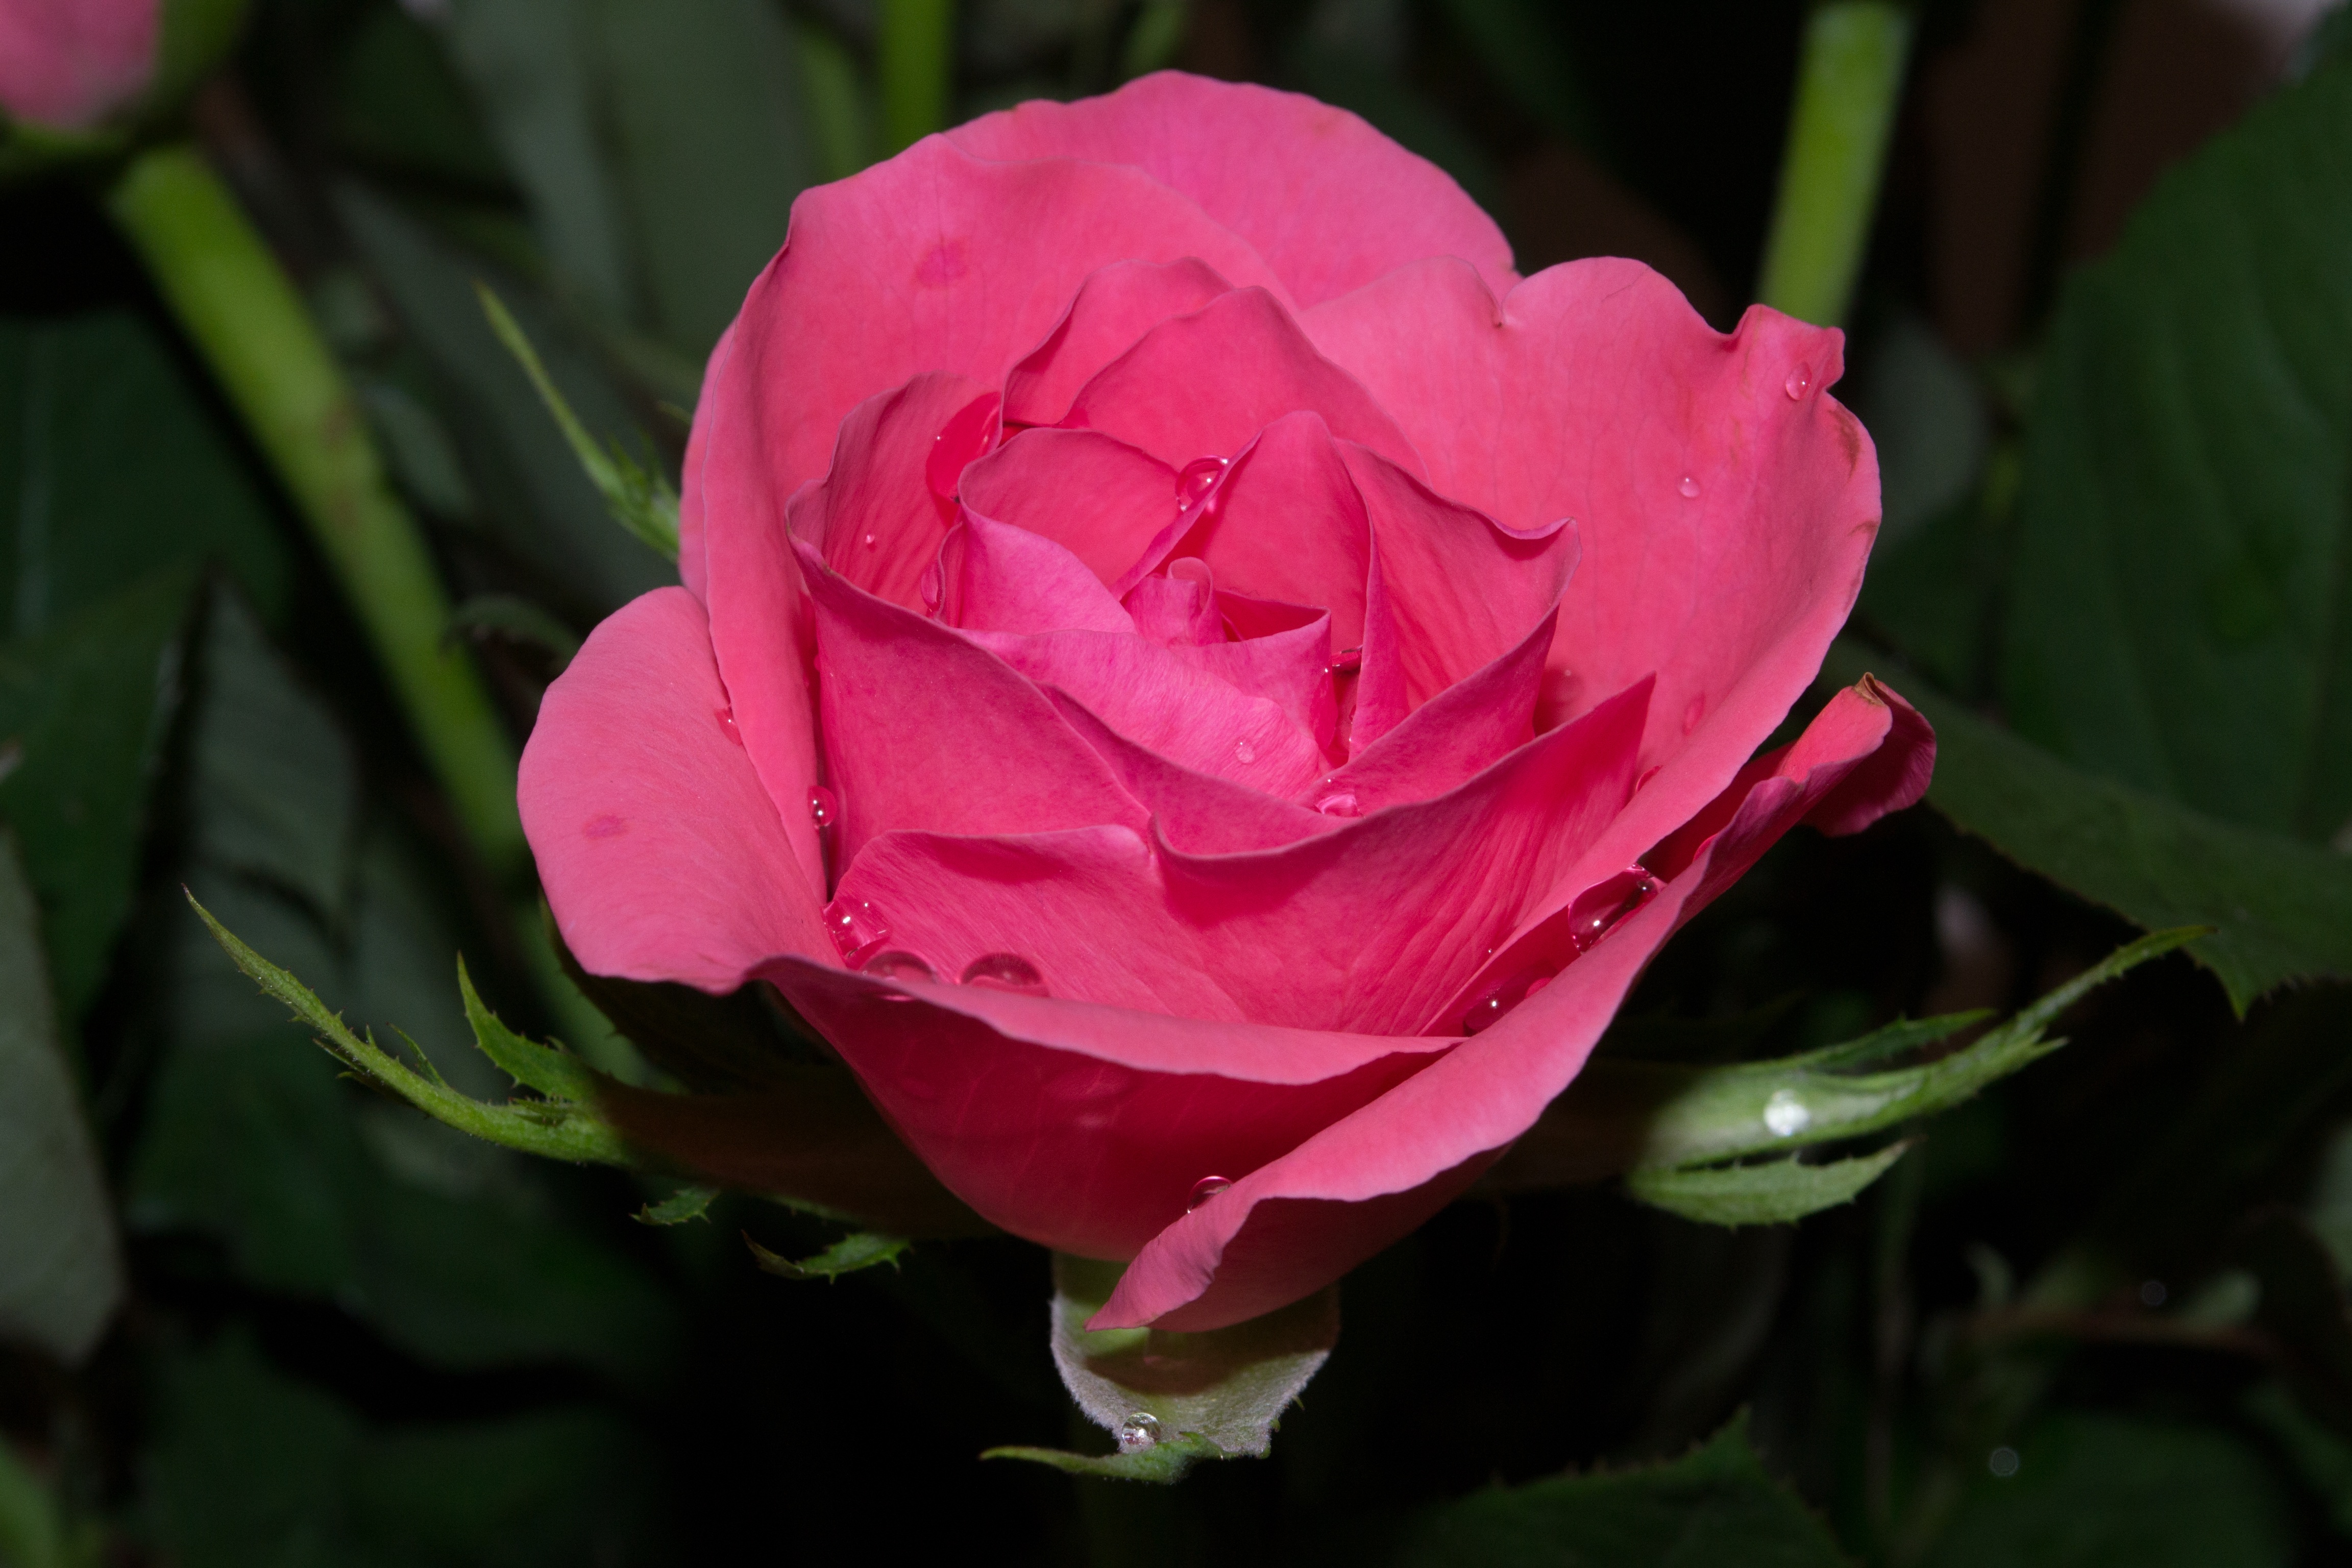
nature, plant, flower, petal, bloom, isolated, floral, love, rose, romantic, pink, flora, petals, beauty, valentine, floribunda, macro photography, flowering plant, garden roses, rose family, land plant, rosa centifolia, rose order